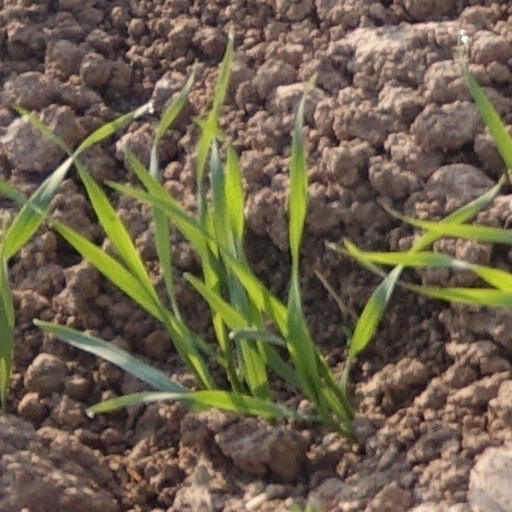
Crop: wheat